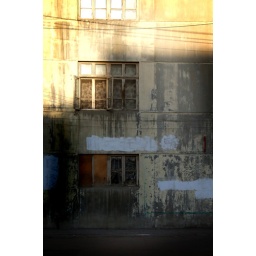
The setting sun casts golden light onto the old facade of a commercial building in the center of the city